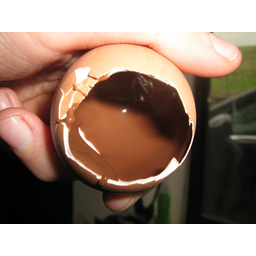
Label: eggshells